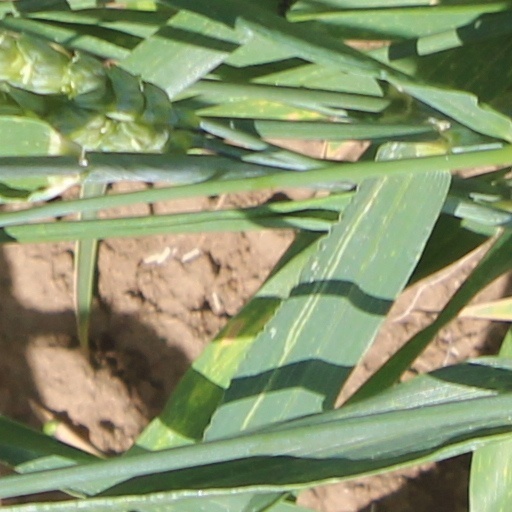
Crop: wheat